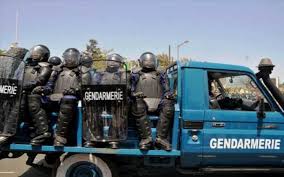
Waaw ba tey lii de gis naa ne ag daamar, daamar gu taxaw la, ay sàndarma ñi ngi ci biir daamar ga, am na benn sàndarma bu nekk ca kanam. Waaw loolu de laa gis.